Colorado (horse)

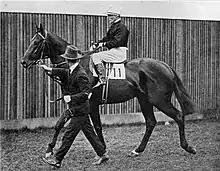
Colorado after winning the 2000 Guineas in 1926.

Colorado (1923–1929) was a British Thoroughbred racehorse and sire. He won the 2000 Guineas in 1926 and the Eclipse Stakes in 1927. He was also noted for his rivalry with the Derby winner Coronach whom he defeated on three of their four meetings.